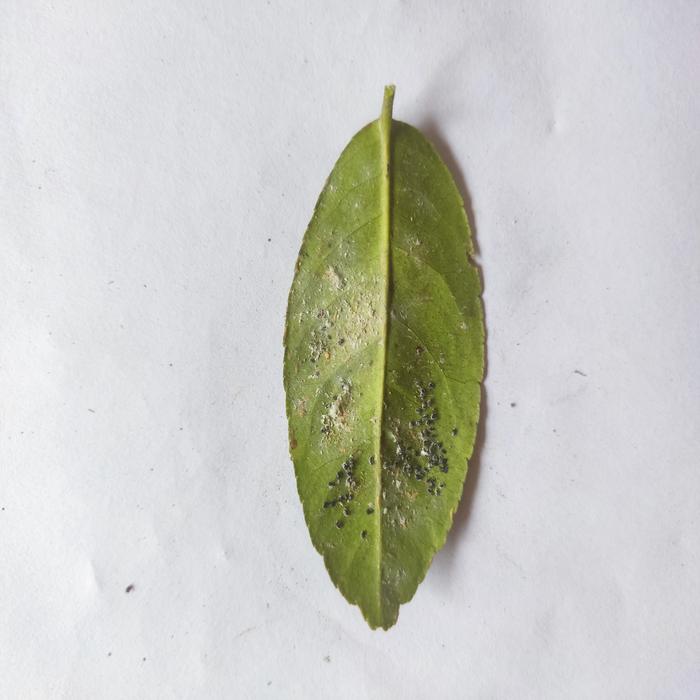
Crop: Lemon
Leaf condition: Sooty_Mold